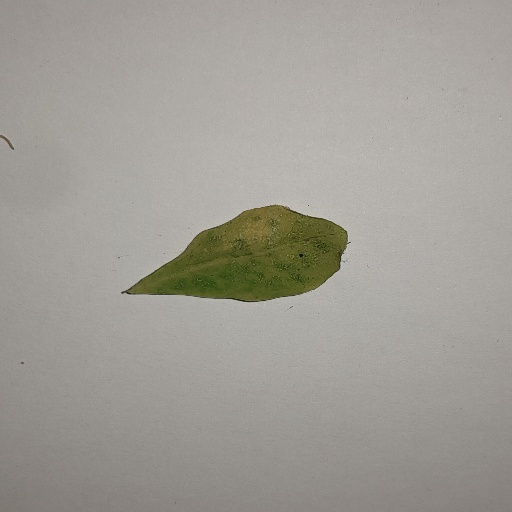
Species: Sojina
Leaf condition: Yellow Leaf